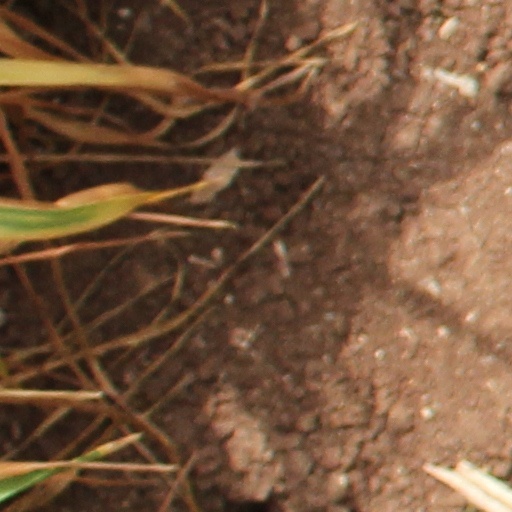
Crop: wheat